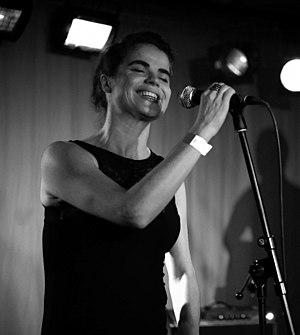
Françoiz Breut, connue également un temps sous le nom de Françoiz Brrr, est une chanteuse, dessinatrice, plasticienne et illustratrice française, née le 10 décembre 1969 à Cherbourg, installée depuis une quinzaine d'années à Bruxelles.